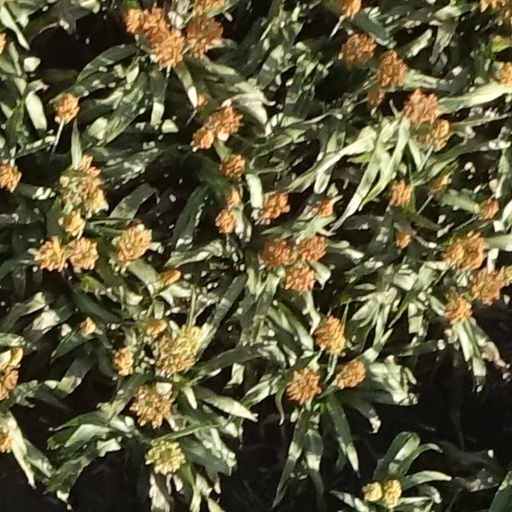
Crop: sorghum